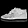
Label: Sneaker